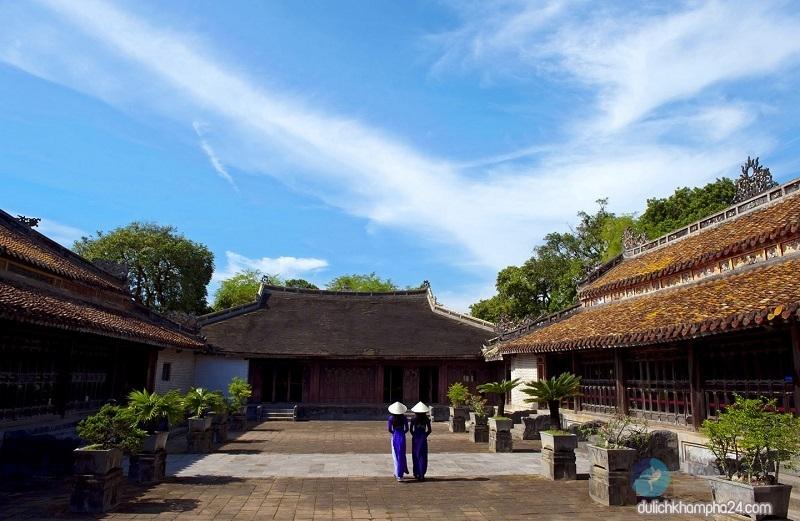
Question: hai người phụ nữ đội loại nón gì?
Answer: hai người phụ nữ đội nón lá